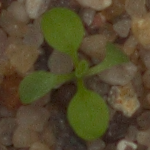
Label: shepherds_purse